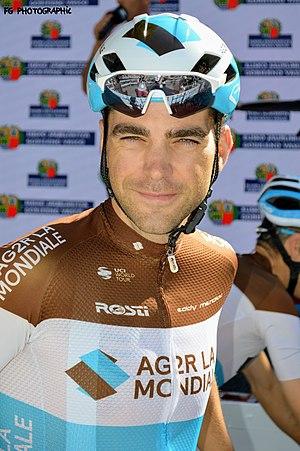
Tony GALLOPIN - Août 2019 (Clasica San Sebastian)
Tony Gallopin, né le 24 mai 1988 à Dourdan, est un coureur cycliste français, membre de l'équipe AG2R La Mondiale depuis 2018. Il a fait ses débuts professionnels en 2008 au sein de l'équipe française Auber 93.